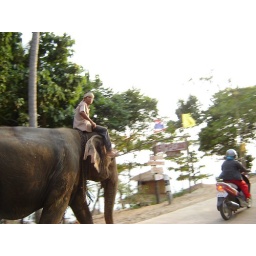
elephant in the road